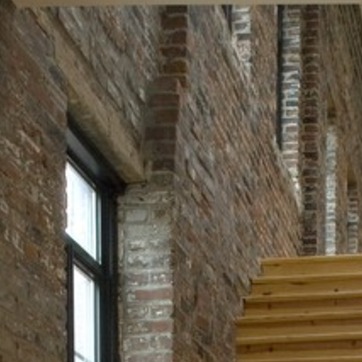
Material: brick